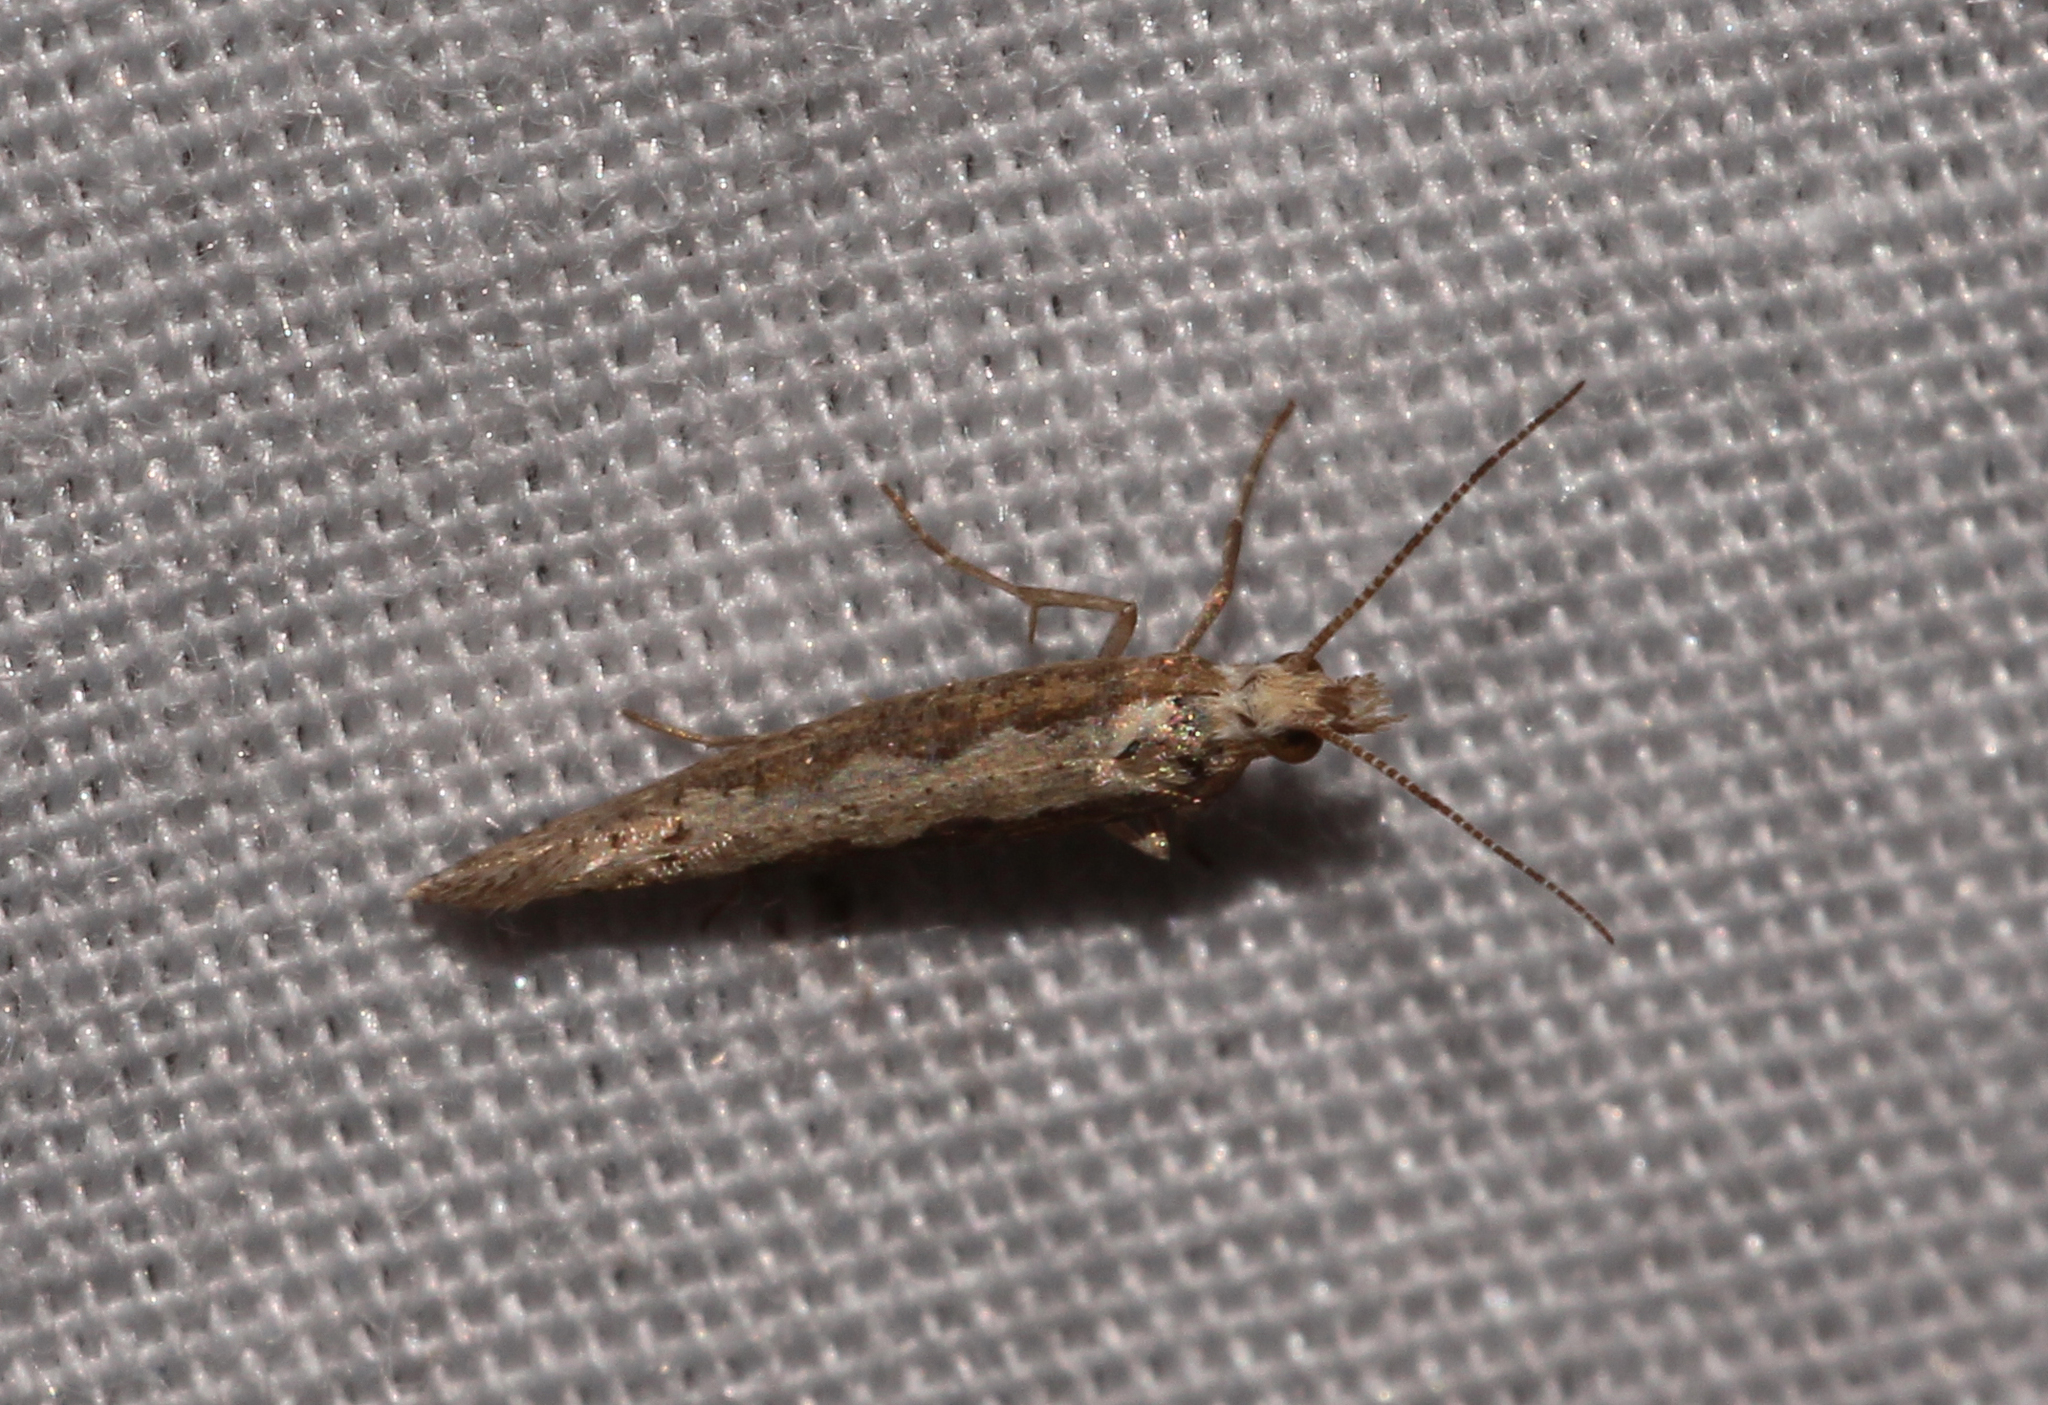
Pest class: diamondback_moth